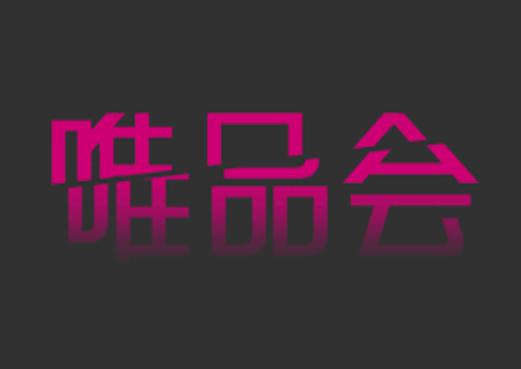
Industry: Necessities